Expeditionary warfare

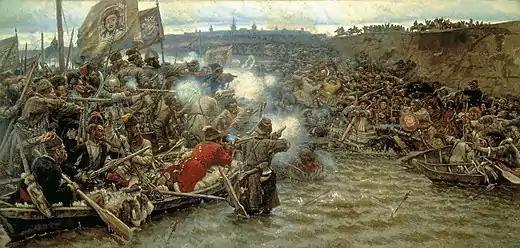
"Yermak's conquest of Siberia", a painting by Russian artist Vasily Surikov depicting the Russian conquest of Siberia.

The Han dynasty of ancient China also famously used expeditionary warfare to deal with the nomadic Xiongnu people during the Han–Xiongnu War. Under the orders of Emperor Wu of Han, the Han launched numerous long-distance raids deep into Xiongnu territory. The exploits of famed Han generals Wei Qing and Huo Qubing were of particular note, with both recording multiple successful expeditions between the years 127 and 119 BC, eventually annexing the Hexi Corridor and expelling the Xiongnu from the Qilian Mountains. The expeditionary Han forces were primarily made up of cavalry and were typically arrayed in columns. They also frequently crossed vast distances–Huo Qubing is said to have travelled 2,000 "li", roughly 620 miles/1000 km, during one of his raids.